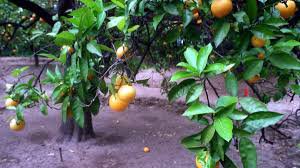
Label: Orange